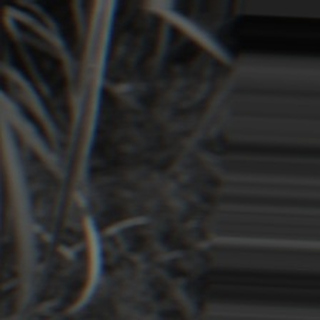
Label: sugarcane_bacterial_blight